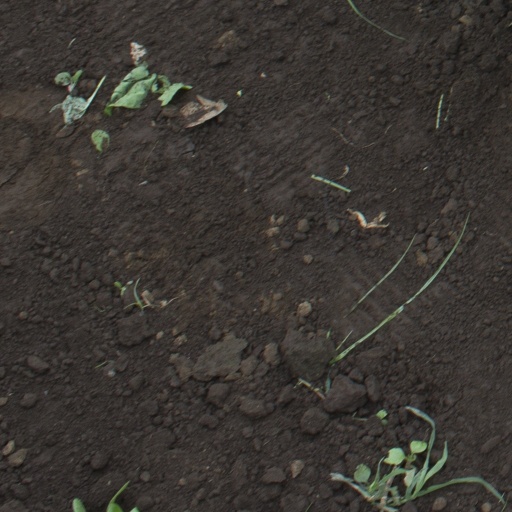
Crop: soybean